Potsdam-Babelsberg station

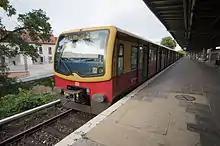
Train of class 481 on S-Bahn line 7 on the way to Ahrensfelde

The station is elevated and consists of a 159-metre-long island platform with two platform tracks on the S-Bahn line, which is otherwise single track in this area. Trains regularly pass each other at the station. The two main line tracks of the Berlin–Magdeburg railway run past to the south of the station. Both platforms are each connected by stairs with skylights to an entrance room, which formerly included ticket offices. Today the premises are used for a restaurant, snack bars and a flower shop. The entrances connect to Karl-Liebknecht-Straße in the west and Wattstraße to the east.